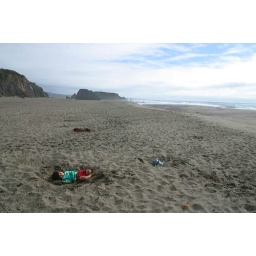
Buzz Lightyear and friend chill out in tailor-made sand craters on a beach near Rockport, CA.